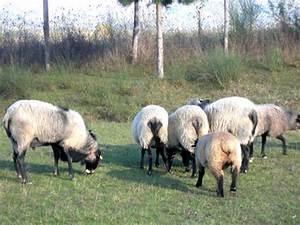
sheep